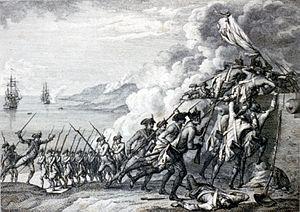
6 - 8 septembre : victoire française à la bataille de la Dominique.
1778 est une année commune commençant un jeudi.